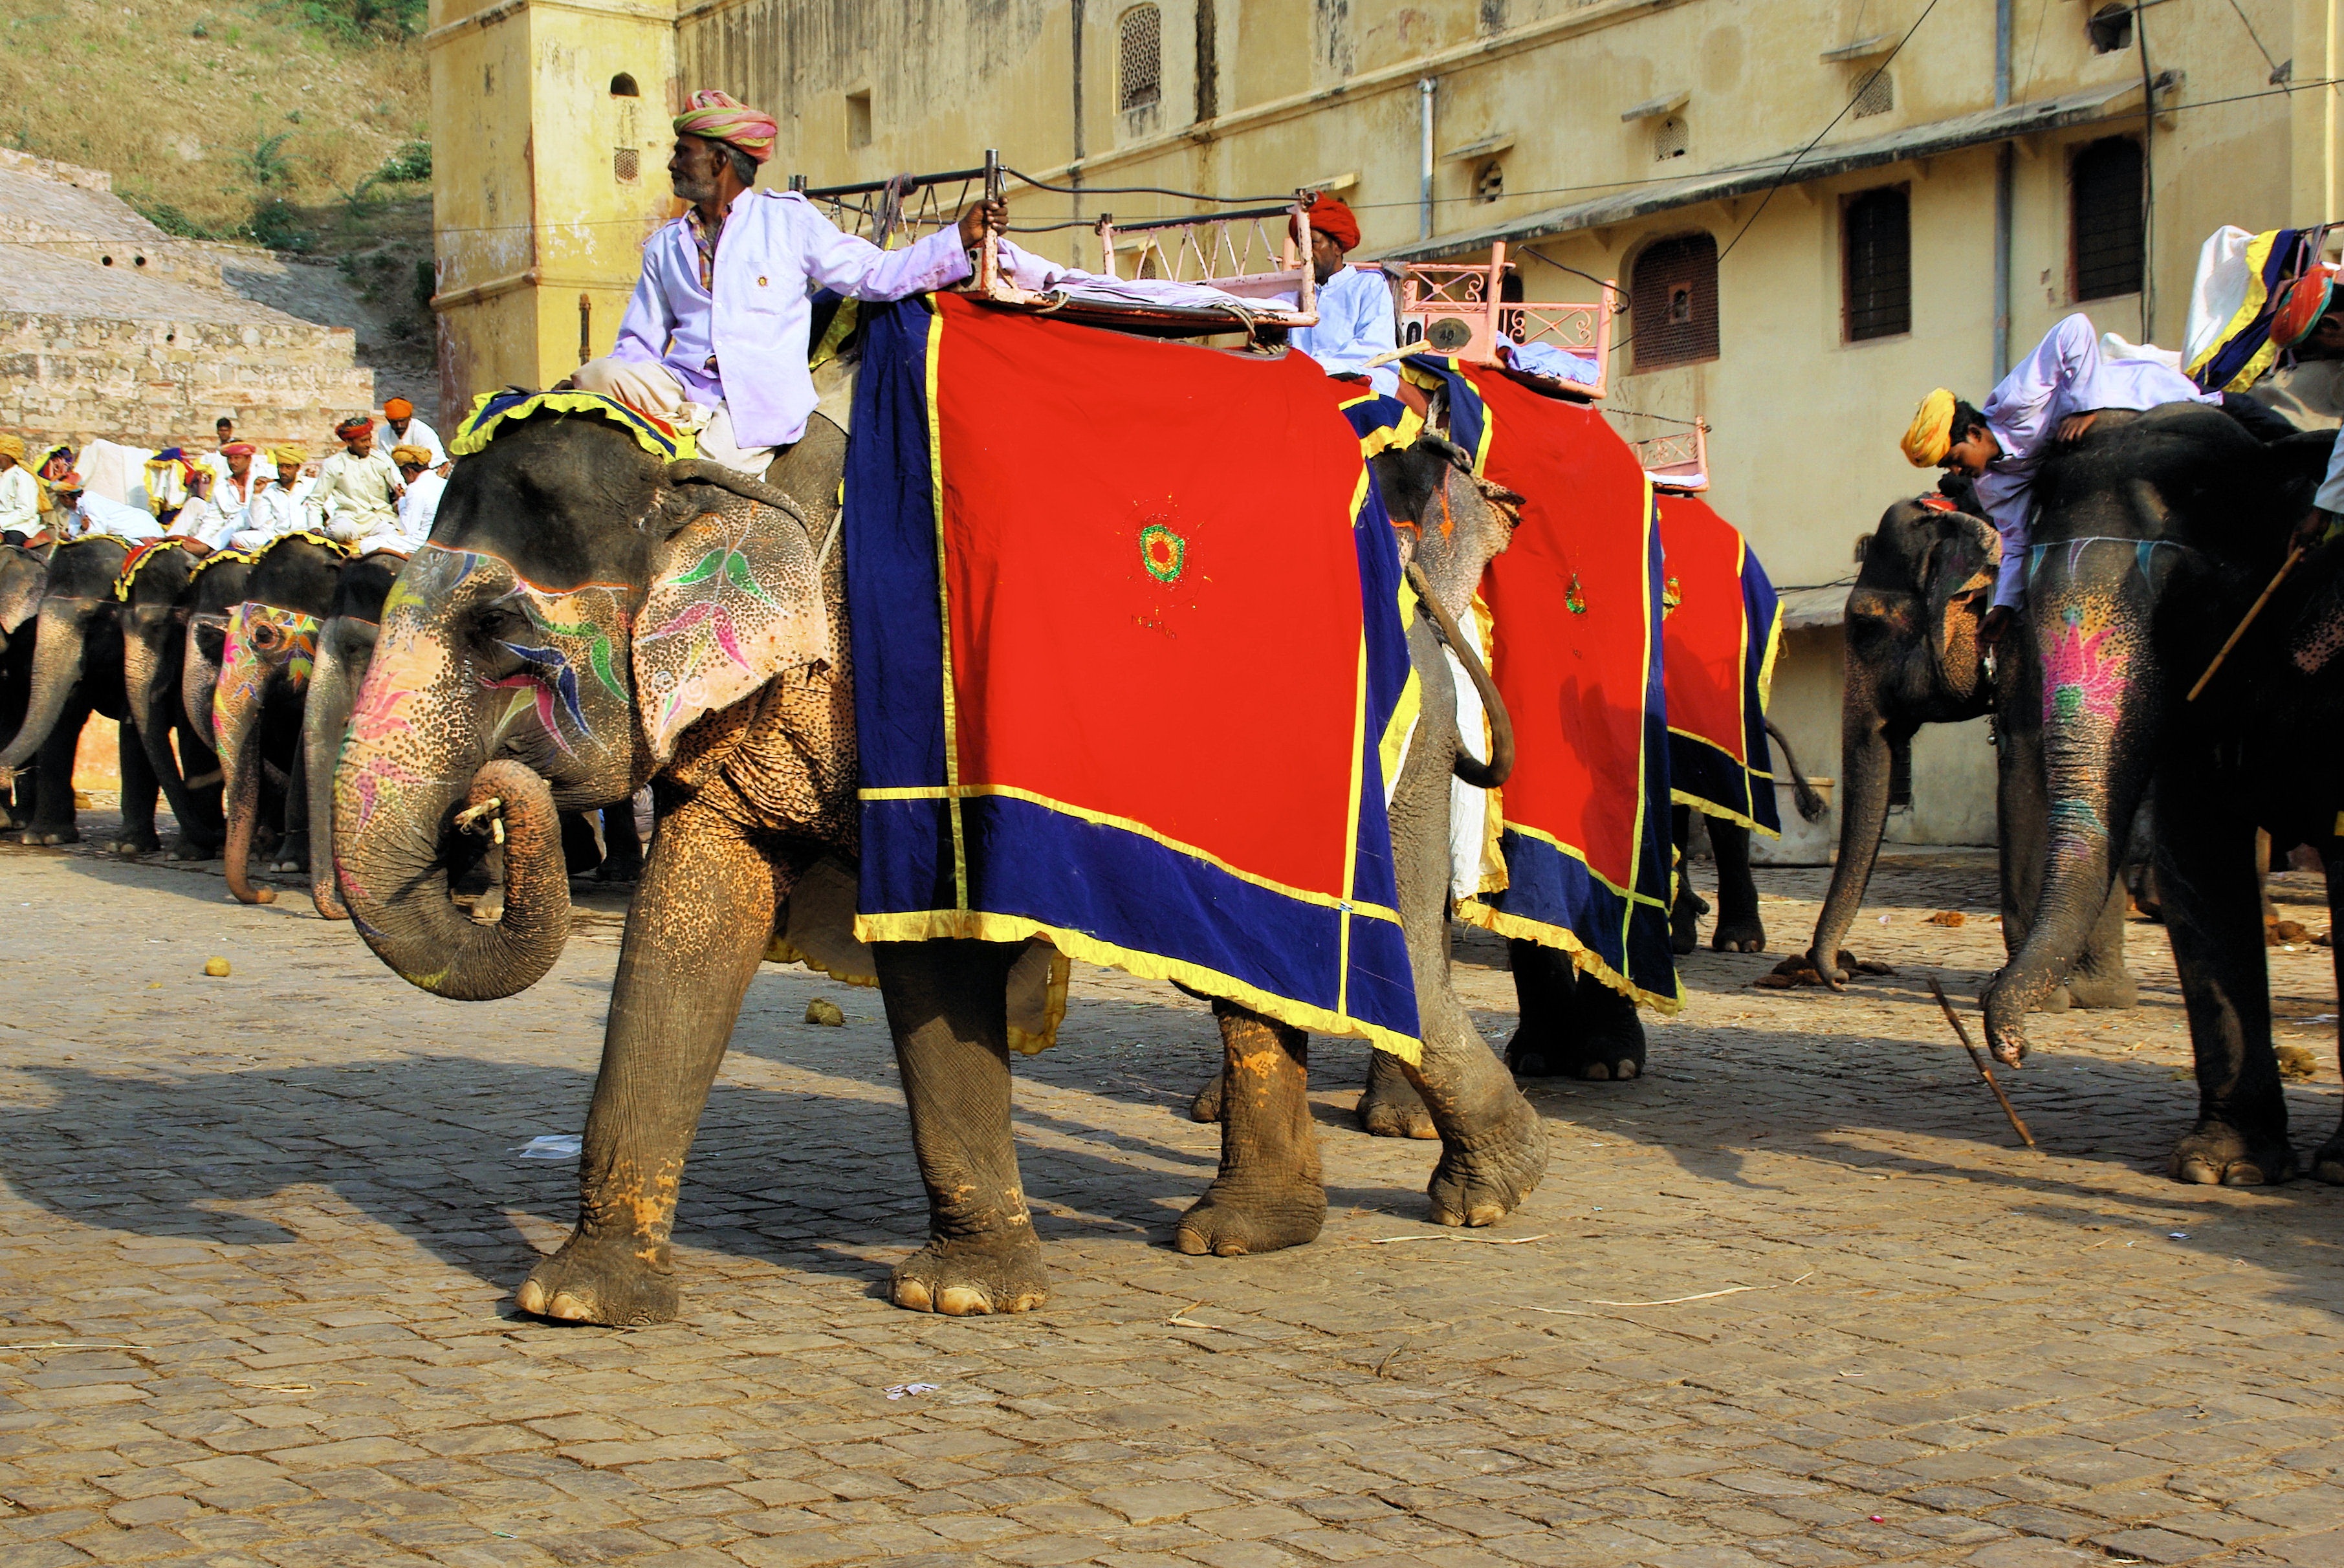
palace, travel, transport, camel, elephant, festival, india, tradition, middle ages, amber, pack animal, cattle like mammal, horse like mammal